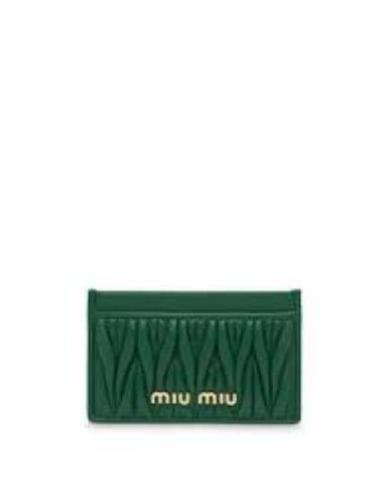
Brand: miu miu
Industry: Clothes